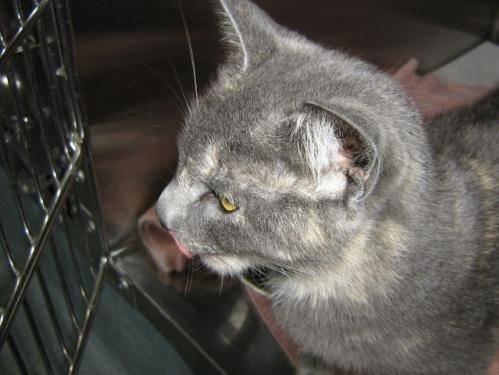
cat